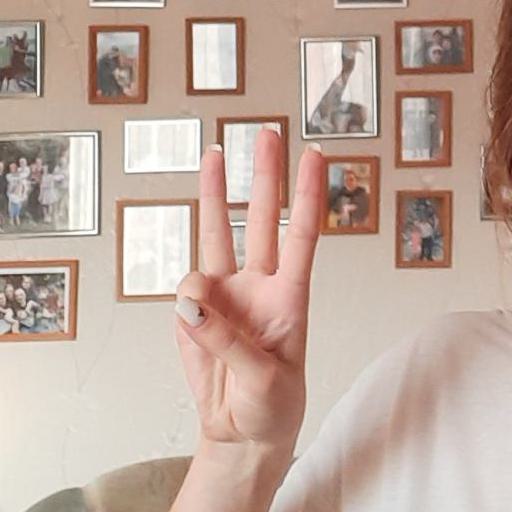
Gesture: three